2016–17 California textbook controversy over South Asian topics

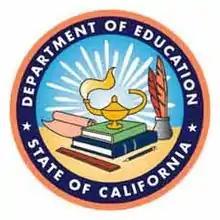
California Department of Education seal.

In 2016 and 2017, there was a significant debate on how topics related to South Asia were represented in California middle school textbooks—a follow-up to a related set of debates that took place from 2005 to 2009. These new debates were fueled by varying religious groups who felt the 2009 changes were incorrect, or pushed political agendas. The California Department of Education runs a public process to update the history and social sciences curriculum frameworks, which help guide the textbooks that publishers develop for students. Starting in 2016, groups submitted textbook revisions dealing with a variety of issues related to histories of South Asia, India, Hinduism, Sikhism, Dalits, Muslims, Ravidassias, the Indus Valley civilization, and the rights of women, as taught in California 6th and 7th grade history and social science textbooks. The Department of Education made final decisions on the topics in 2017, retaining content on the caste system, and referring to all of historical South Asia as India, among many other decisions.